Taizhou railway station (Zhejiang Province)

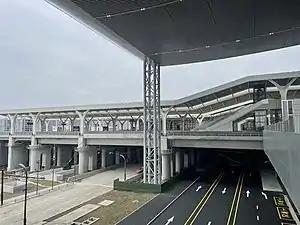

Taizhou railway station is a railway station in Jiaojiang District, Taizhou, Zhejiang, China. It is an intermediate stop on the Hangzhou–Taizhou high-speed railway.